Addison Apartments

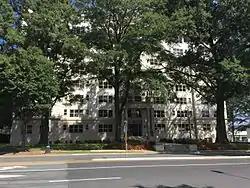

Addison Apartments is a historic apartment building located at Charlotte, Mecklenburg County, North Carolina. It was built in 1926, and is a nine-story, steel frame building sheathed in light brick and cast stone. The Classical Revival-style building consists of a two-story base, six-story shaft, and one-story capital with a distinctive stepped pediment. The front facade features a two-story portico with a deck.